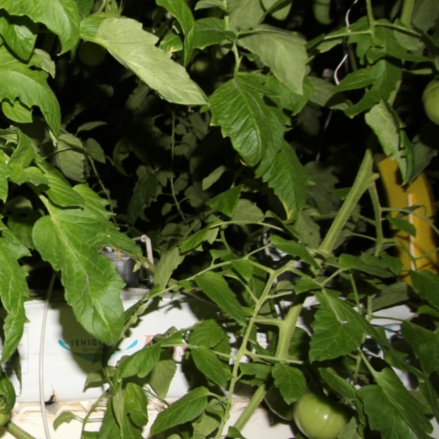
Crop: tomato